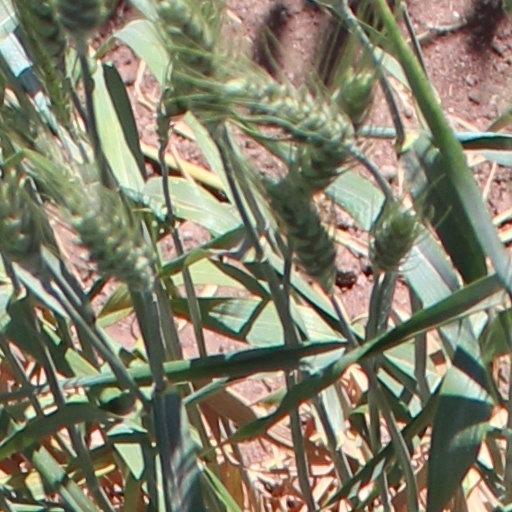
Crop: wheat